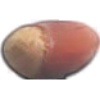
Label: hazelnut